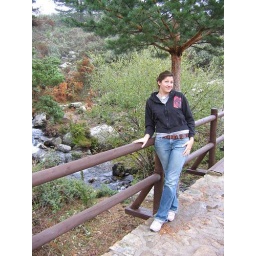
Before the hiking gets strenuous, I need to look cute by this stream and bridge and tree.